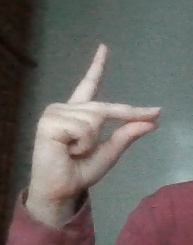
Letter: ta